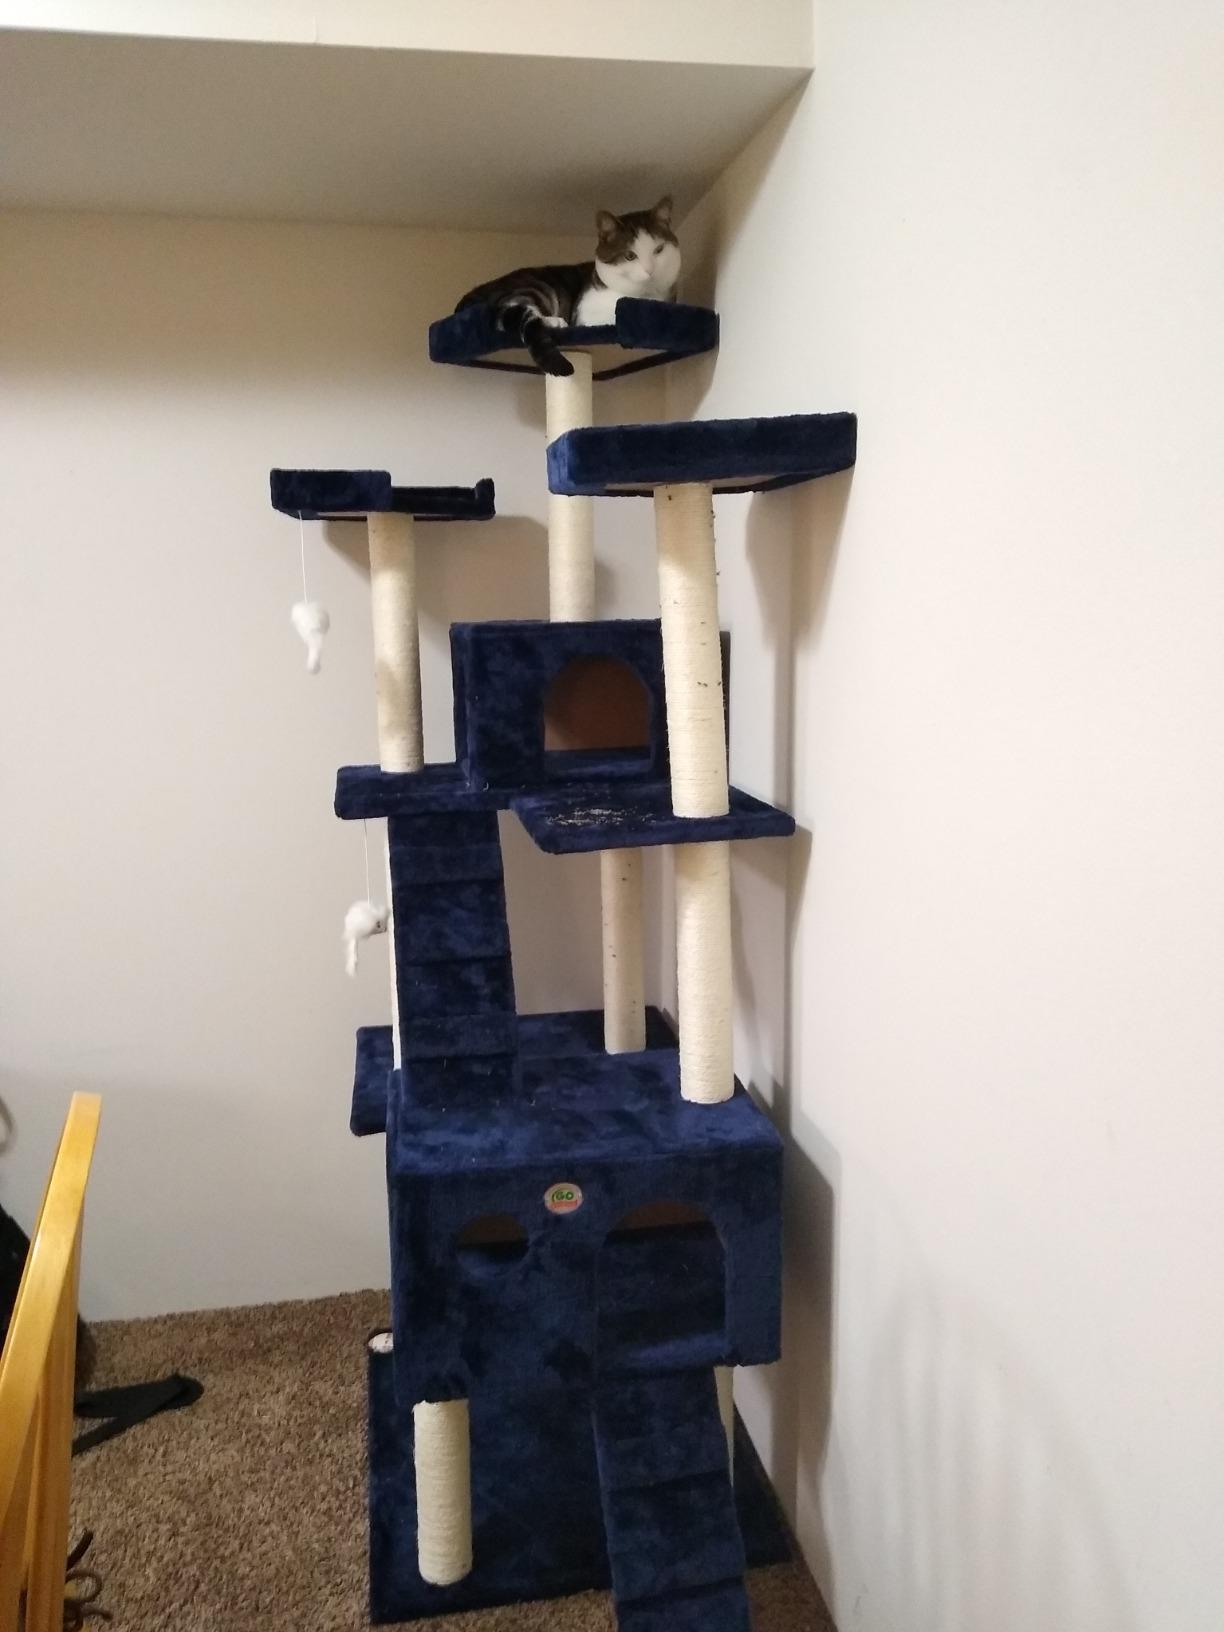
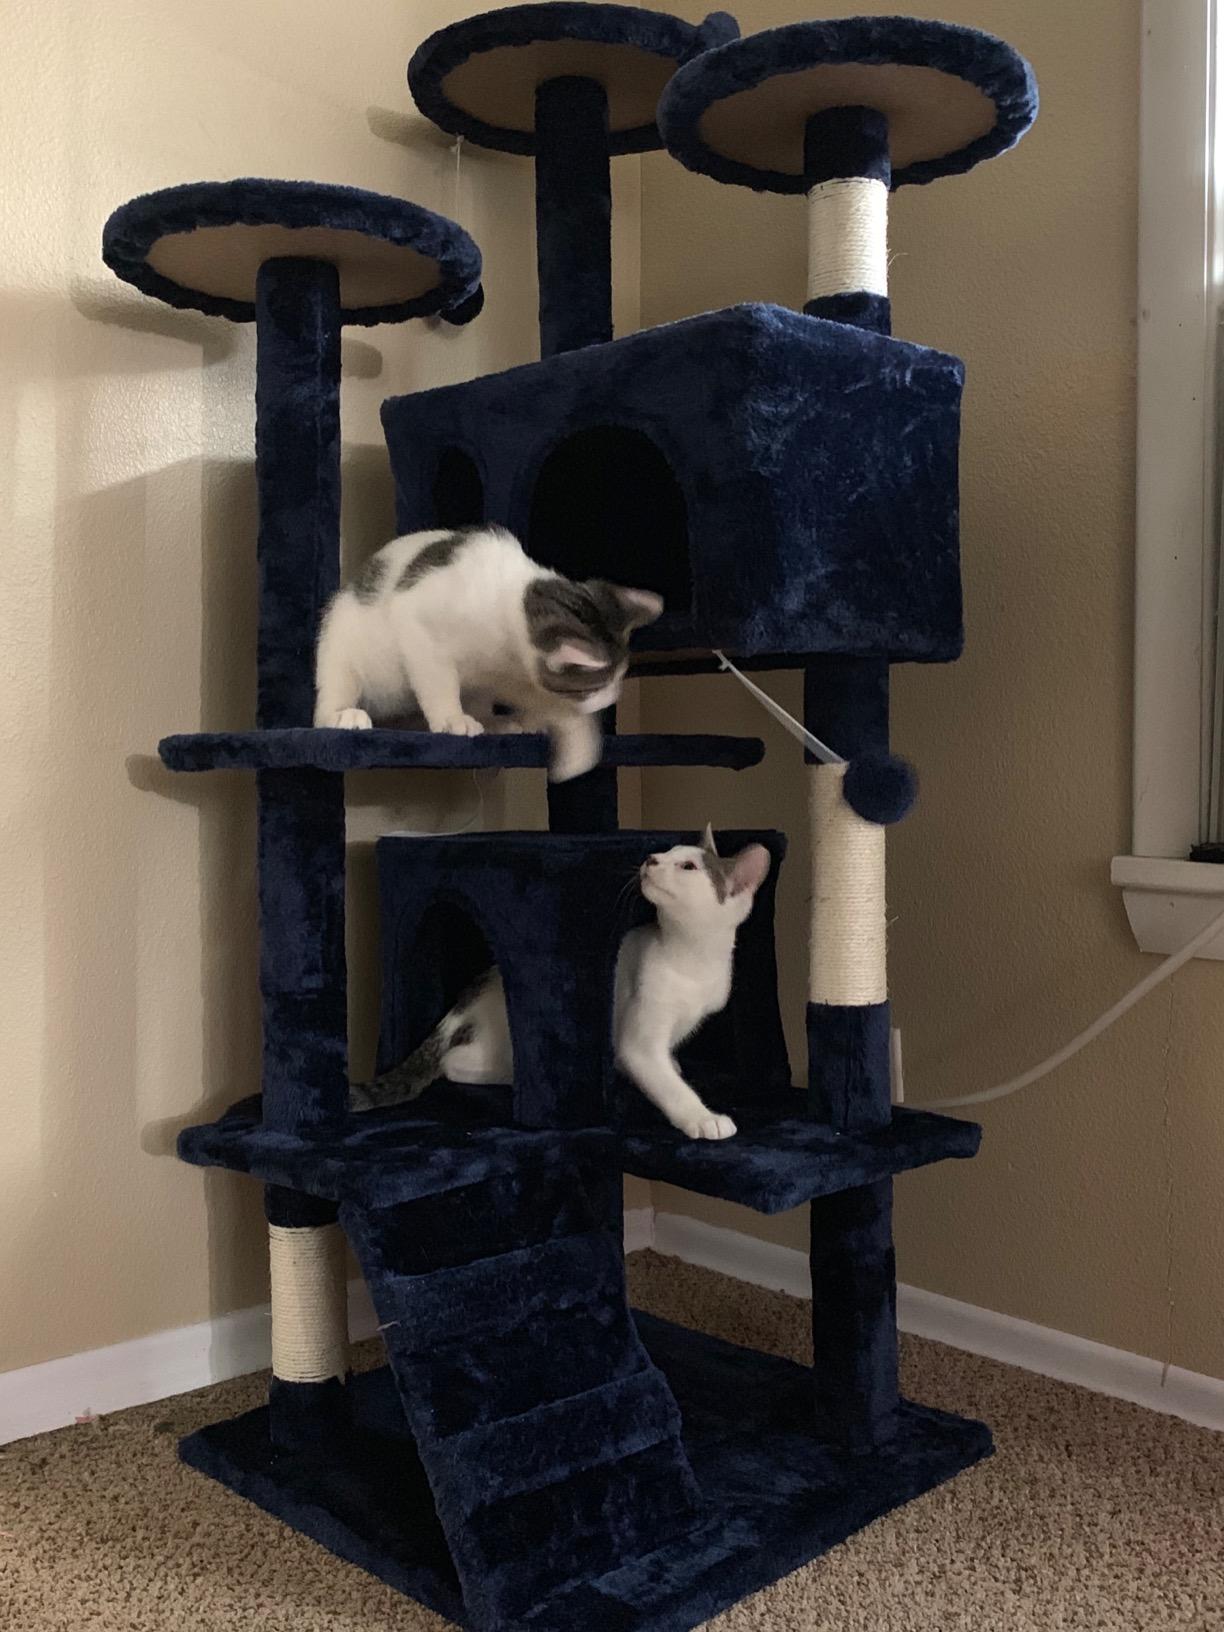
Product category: items_cat tree
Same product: no